Niall McGinn

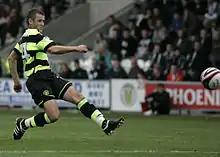
McGinn making a pass while playing for Celtic

McGinn signed for Celtic on 1 January 2009. On 12 September 2009, McGinn made his first team debut for Celtic against Dundee United. Although the game ended in a 1–1 draw, McGinn was awarded the official Man of the Match award. On 17 September 2009, McGinn made his Europa League debut in a 2–1 loss against Hapoel Tel Aviv. In the last group stage game, with Celtic already eliminated, they faced Austrian side Rapid Wien. The match ended 3–3 which meant Celtic finished third in their group. McGinn started the match and provided an assist for Marc-Antoine Fortuné to score the second goal before being substituted for Graham Carey.